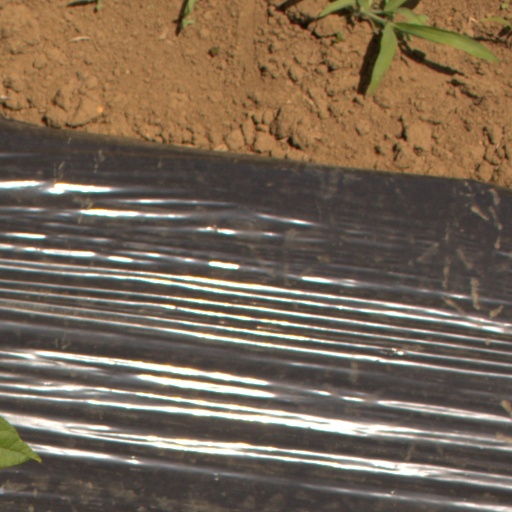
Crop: Jerusalem artichoke